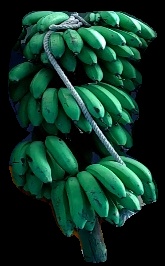
Variety: rasbale
Grade: grade2